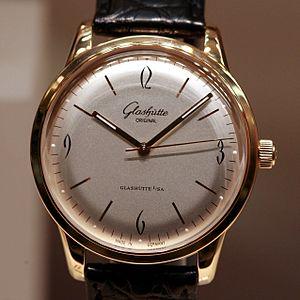
Glashütte Original est une entreprise horlogère allemande issue de la privatisation de VEB Glashütter Uhrenbetriebe en 1994. VEB Glashütter Uhrenbetriebe était un conglomérat est-allemand fondé en 1951 à partir des manufactures horlogères basées dans la ville de Glashütte. Parmi ces manufactures, on trouvait également A. Lange & Söhne, fondée en 1845.